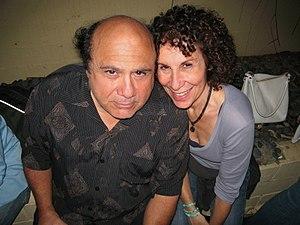
Rhea Perlman est une actrice américaine née le 31 mars 1948 à New York, dans l’État de New York aux États-Unis, surtout connue pour son rôle de Carla Tortelli dans la sitcom Cheers qui lui a fait gagner quatre Emmy Award. Elle a été l'épouse de l’acteur Danny DeVito pendant 30 ans.